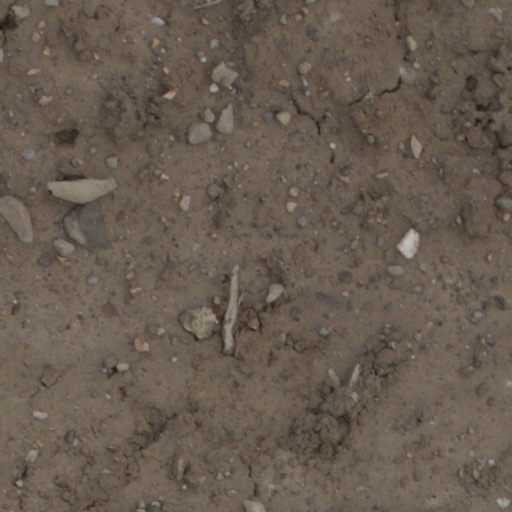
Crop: wheat